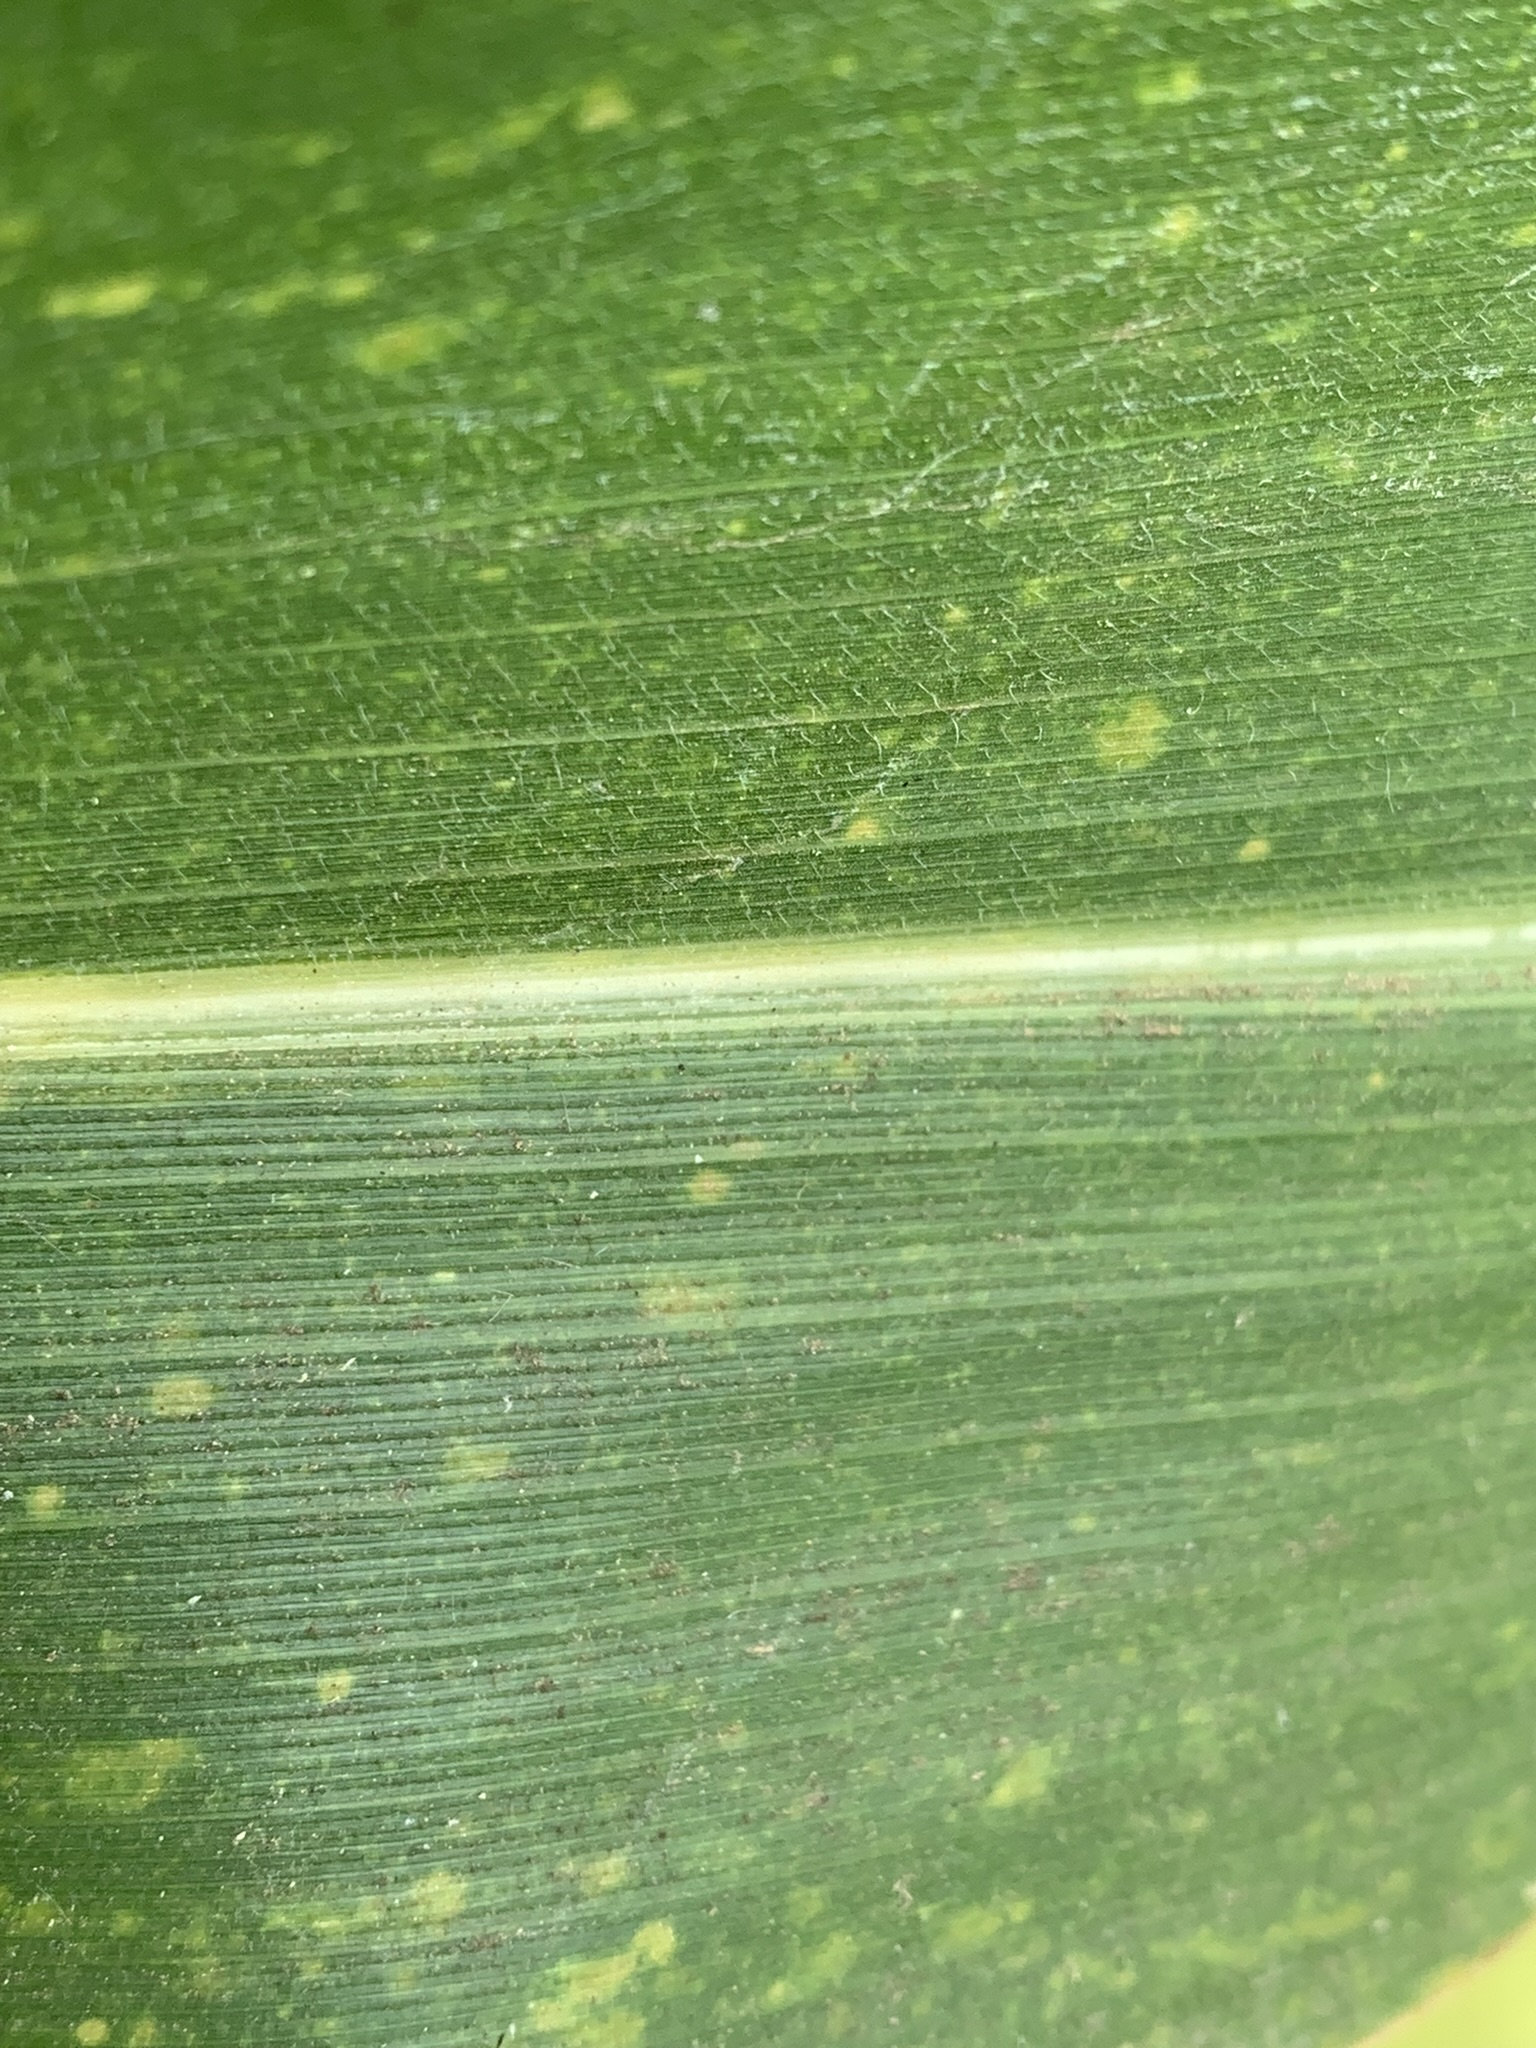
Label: MLN